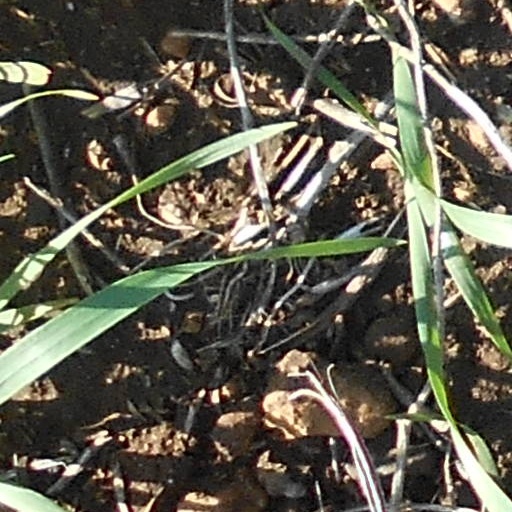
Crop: wheat